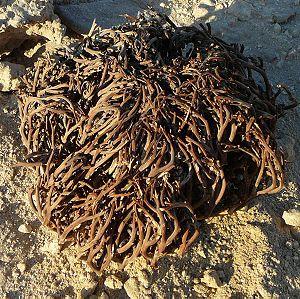
L'Anastatique est une petite plante vulgairement connue sous le nom de Rose de Jéricho, et appelée par les botanistes Anastatica hierochuntica. C'est une crucifère annuelle, quelquefois bisannuelle, et selon la légende de la Tétradynamie siliculeuse, que les vents de l'Afrique arrachent au sol sablonneux et aride de l'Égypte, de la Syrie, d'Israël et de la Palestine, pour en rouler les débris à l'embouchure des fleuves qui se perdent dans la Méditerranée.
« Rose de Jéricho » est un nom vernaculaire qui peut faire référence à deux espèces de plantes qui n'ont guère de commun que leur nom français et une particularité des plantes déshydratées remises au contact de l'eau :